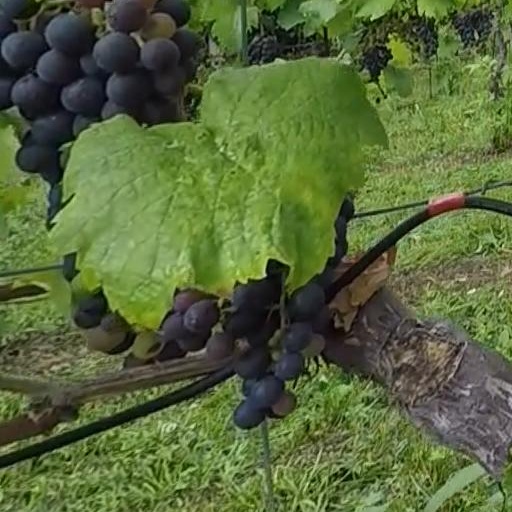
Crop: grape